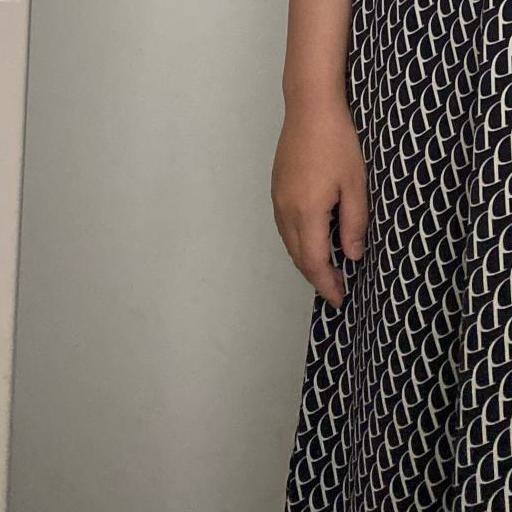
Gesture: no_gesture